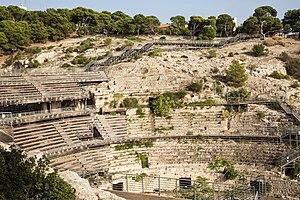
L’histoire de la Sardaigne est ancienne et particulièrement riche. Le peuplement stable de la Sardaigne résulte de mouvements de population de la culture de la céramique cardiale qui se sont produits vers 6000 av. J.-C. en provenance de la péninsule italienne. Mais il s'est poursuivi, au fil des invasions, pour donner le peuple sarde. Christophe de Chenay fait remarquer que :